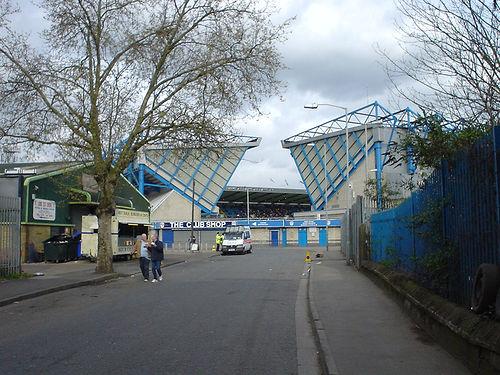
Weather: cloudy or overcast